SSG Landers

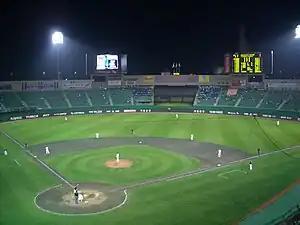
Incheon SSG Landers Field, home field of the SSG Landers

SK went 83–43–0 in 2008, with a winning percentage of .659, the highest in KBO League history at the time. The team went to the Korean Series again, once again facing their main rivals, the Doosan Bears. In a repeat of 2007, SK defeated Doosan to win their second Korean Series championship. Choi Jeong was named the 2008 Korean Series MVP.